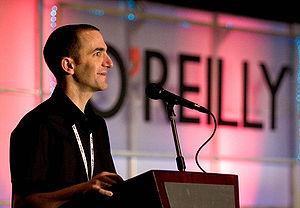
Blosxom est un moteur de blog et un système de gestion de contenu, développé par Rael Dornfest.